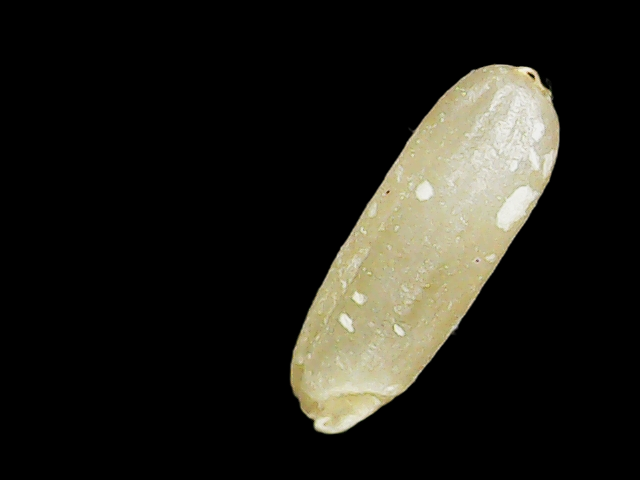
Rice variety: Binadhan17